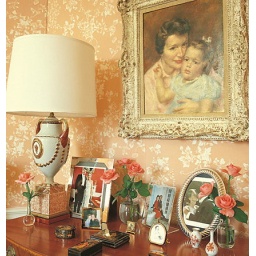
master dresser 1981 Mrs Regan in the white  house